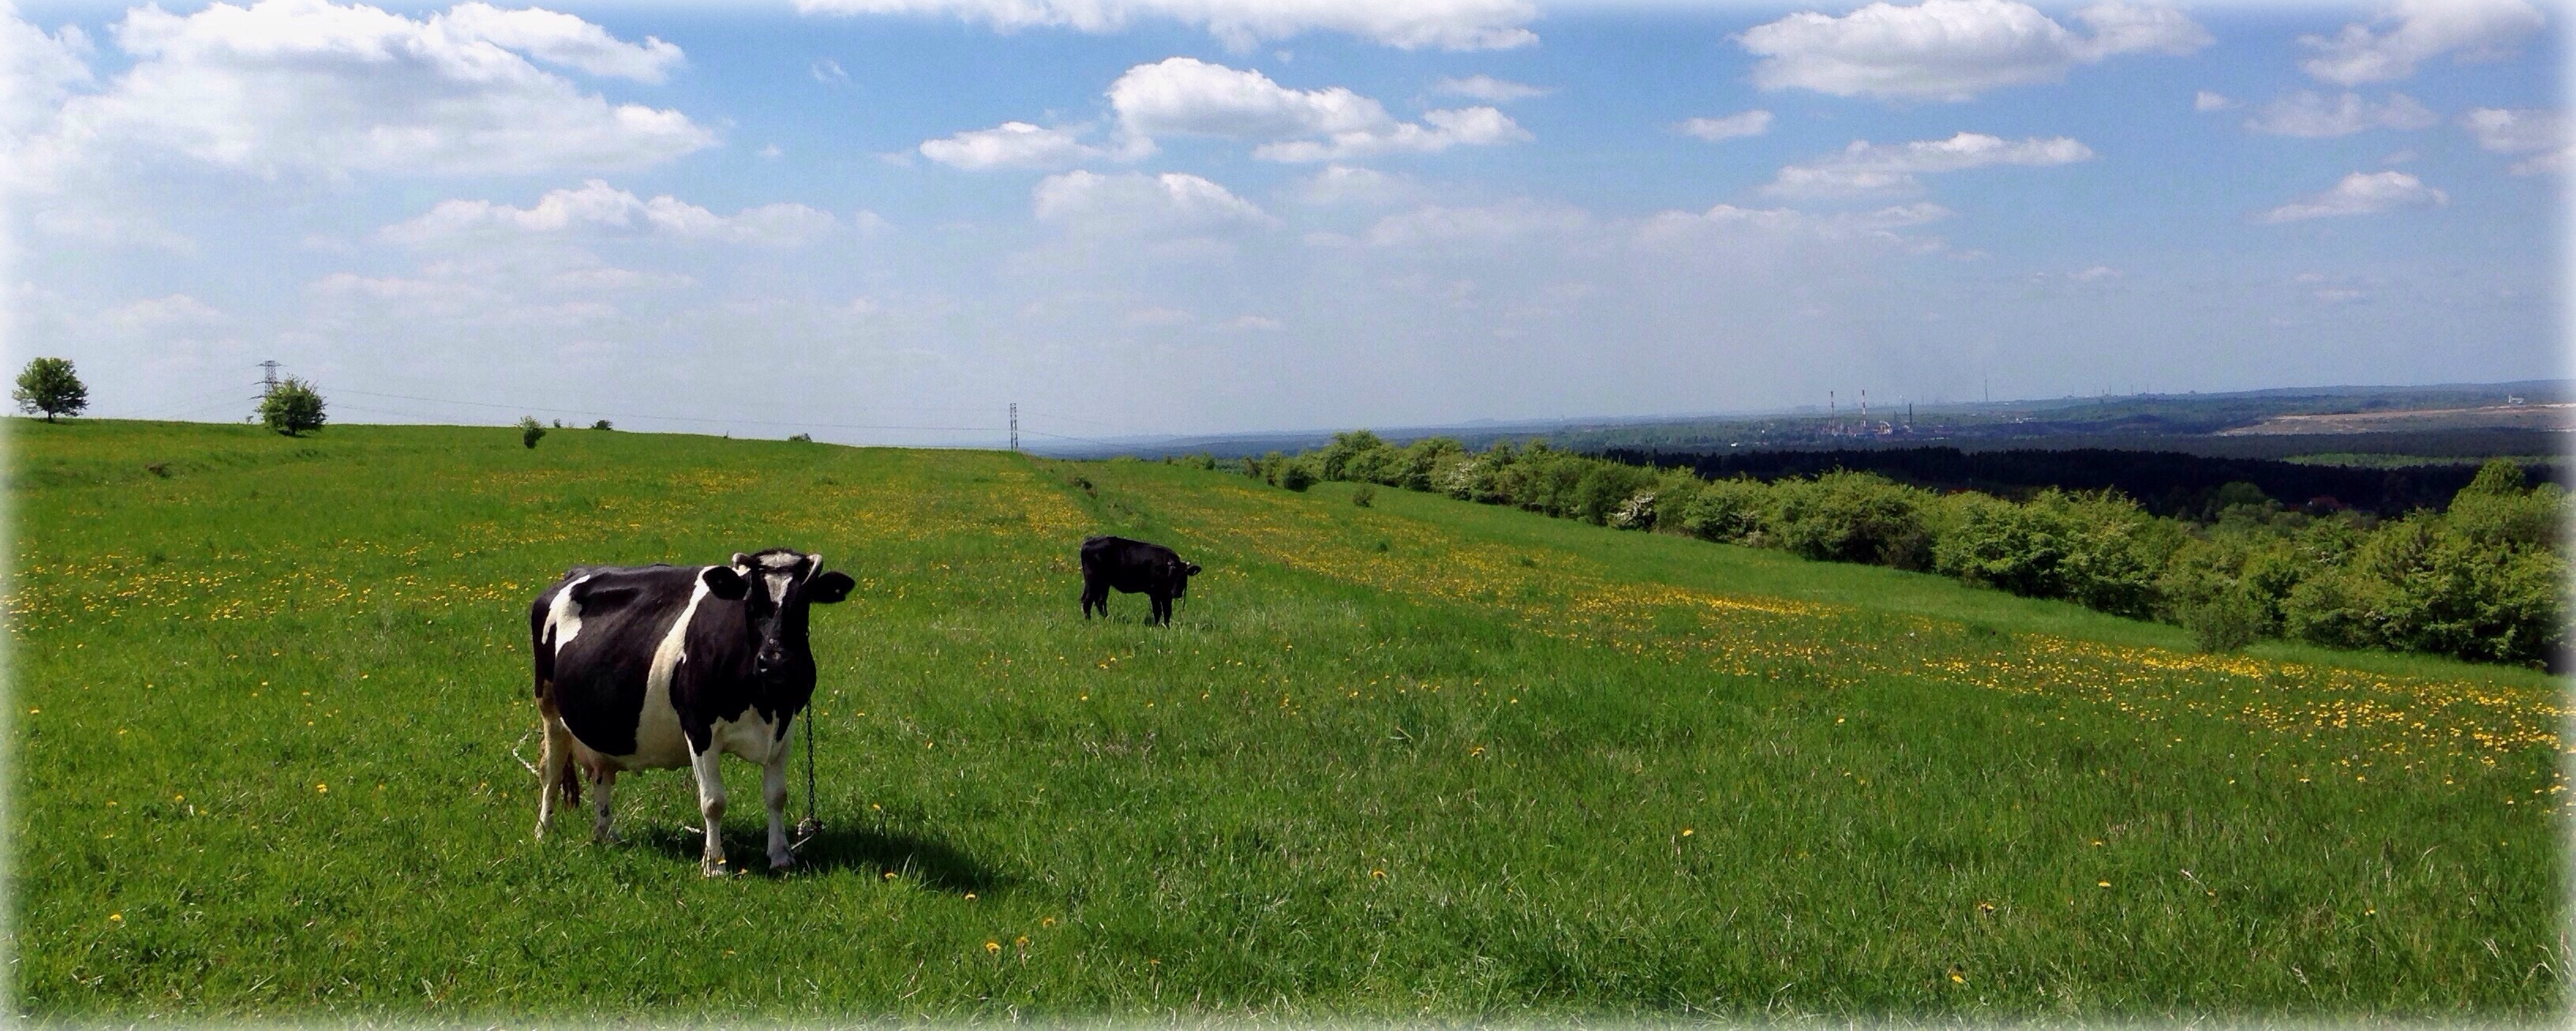
landscape, nature, grass, field, farm, meadow, prairie, animal, green, cow, herd, pasture, grazing, ranch, agriculture, plain, grassland, animals, plateau, habitat, ecosystem, steppe, rural area, pasture land, rumination, natural environment, cattle like mammal